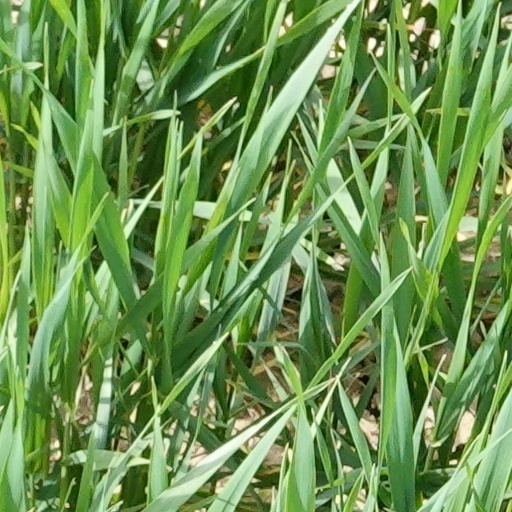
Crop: wheat